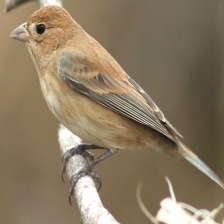
Species: INDIGO BUNTING
Scientific name: PASSERINA CYANEA
ImageNet parent category: indigo_bunting